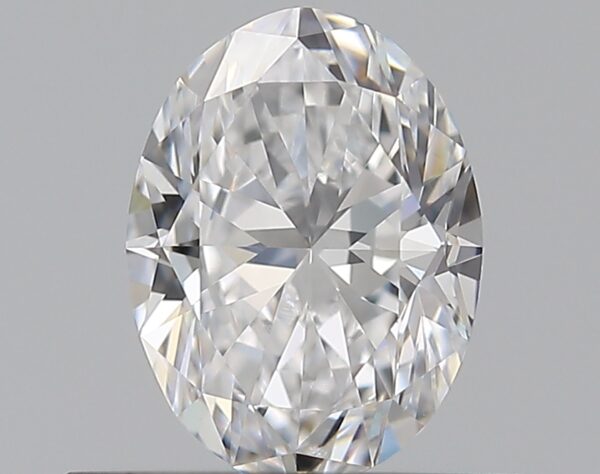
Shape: oval
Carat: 0.5
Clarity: VVS1
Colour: D
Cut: EX
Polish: EX
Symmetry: VG
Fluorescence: N
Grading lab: GIA
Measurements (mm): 6.07 x 4.51 x 2.83